Tacticity

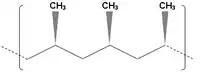
An isotactic ("mm") triad in a polypropylene molecule.

Two adjacent structural units in a polymer molecule constitute a diad. Diads overlap: each structural unit is considered part of two diads, one diad with each neighbor. If a diad consists of two identically oriented units, the diad is called an ' (formerly "meso diad", as in a meso compound, now proscribed). If a diad consists of units oriented in opposition, the diad is called an ' (formerly "racemo diad", as in a racemic compound, now proscribed). In the case of vinyl polymer molecules, an is one in which the substituents are oriented on the same side of the polymer backbone; in the Natta projection, they both point into the plane or both point out of the plane.